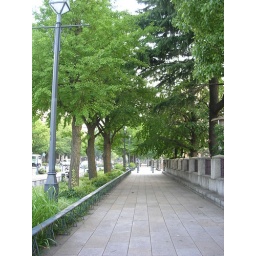
So green ... this is the sidewalk by the Marine office.